Westall railway station

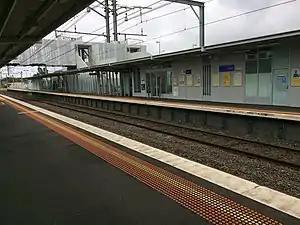
South-east bound view from Platform 2, January 2021

Westall railway station is a commuter railway station on the Pakenham and Cranbourne lines, which are part of the Melbourne railway network. It serves the south-eastern suburb of Clayton South, in Melbourne, Victoria, Australia. Westall station is a ground-level premium station, featuring two side platforms. It opened on 6 February 1951, with the current station provided in 2010.